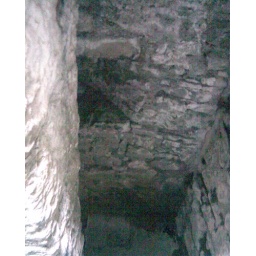
A dank little passage under the castle walls to an outer turret, very small.